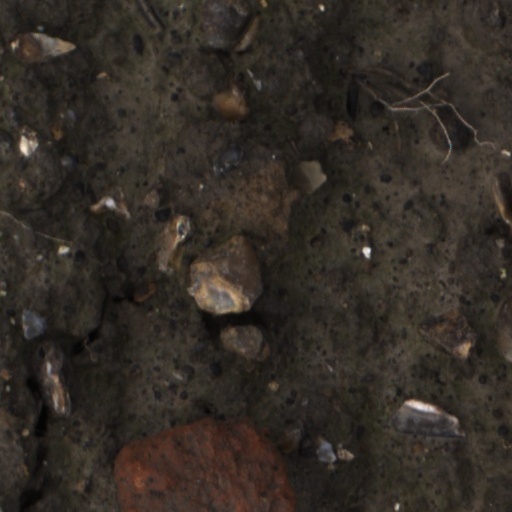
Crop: wheat